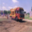
Label: truck